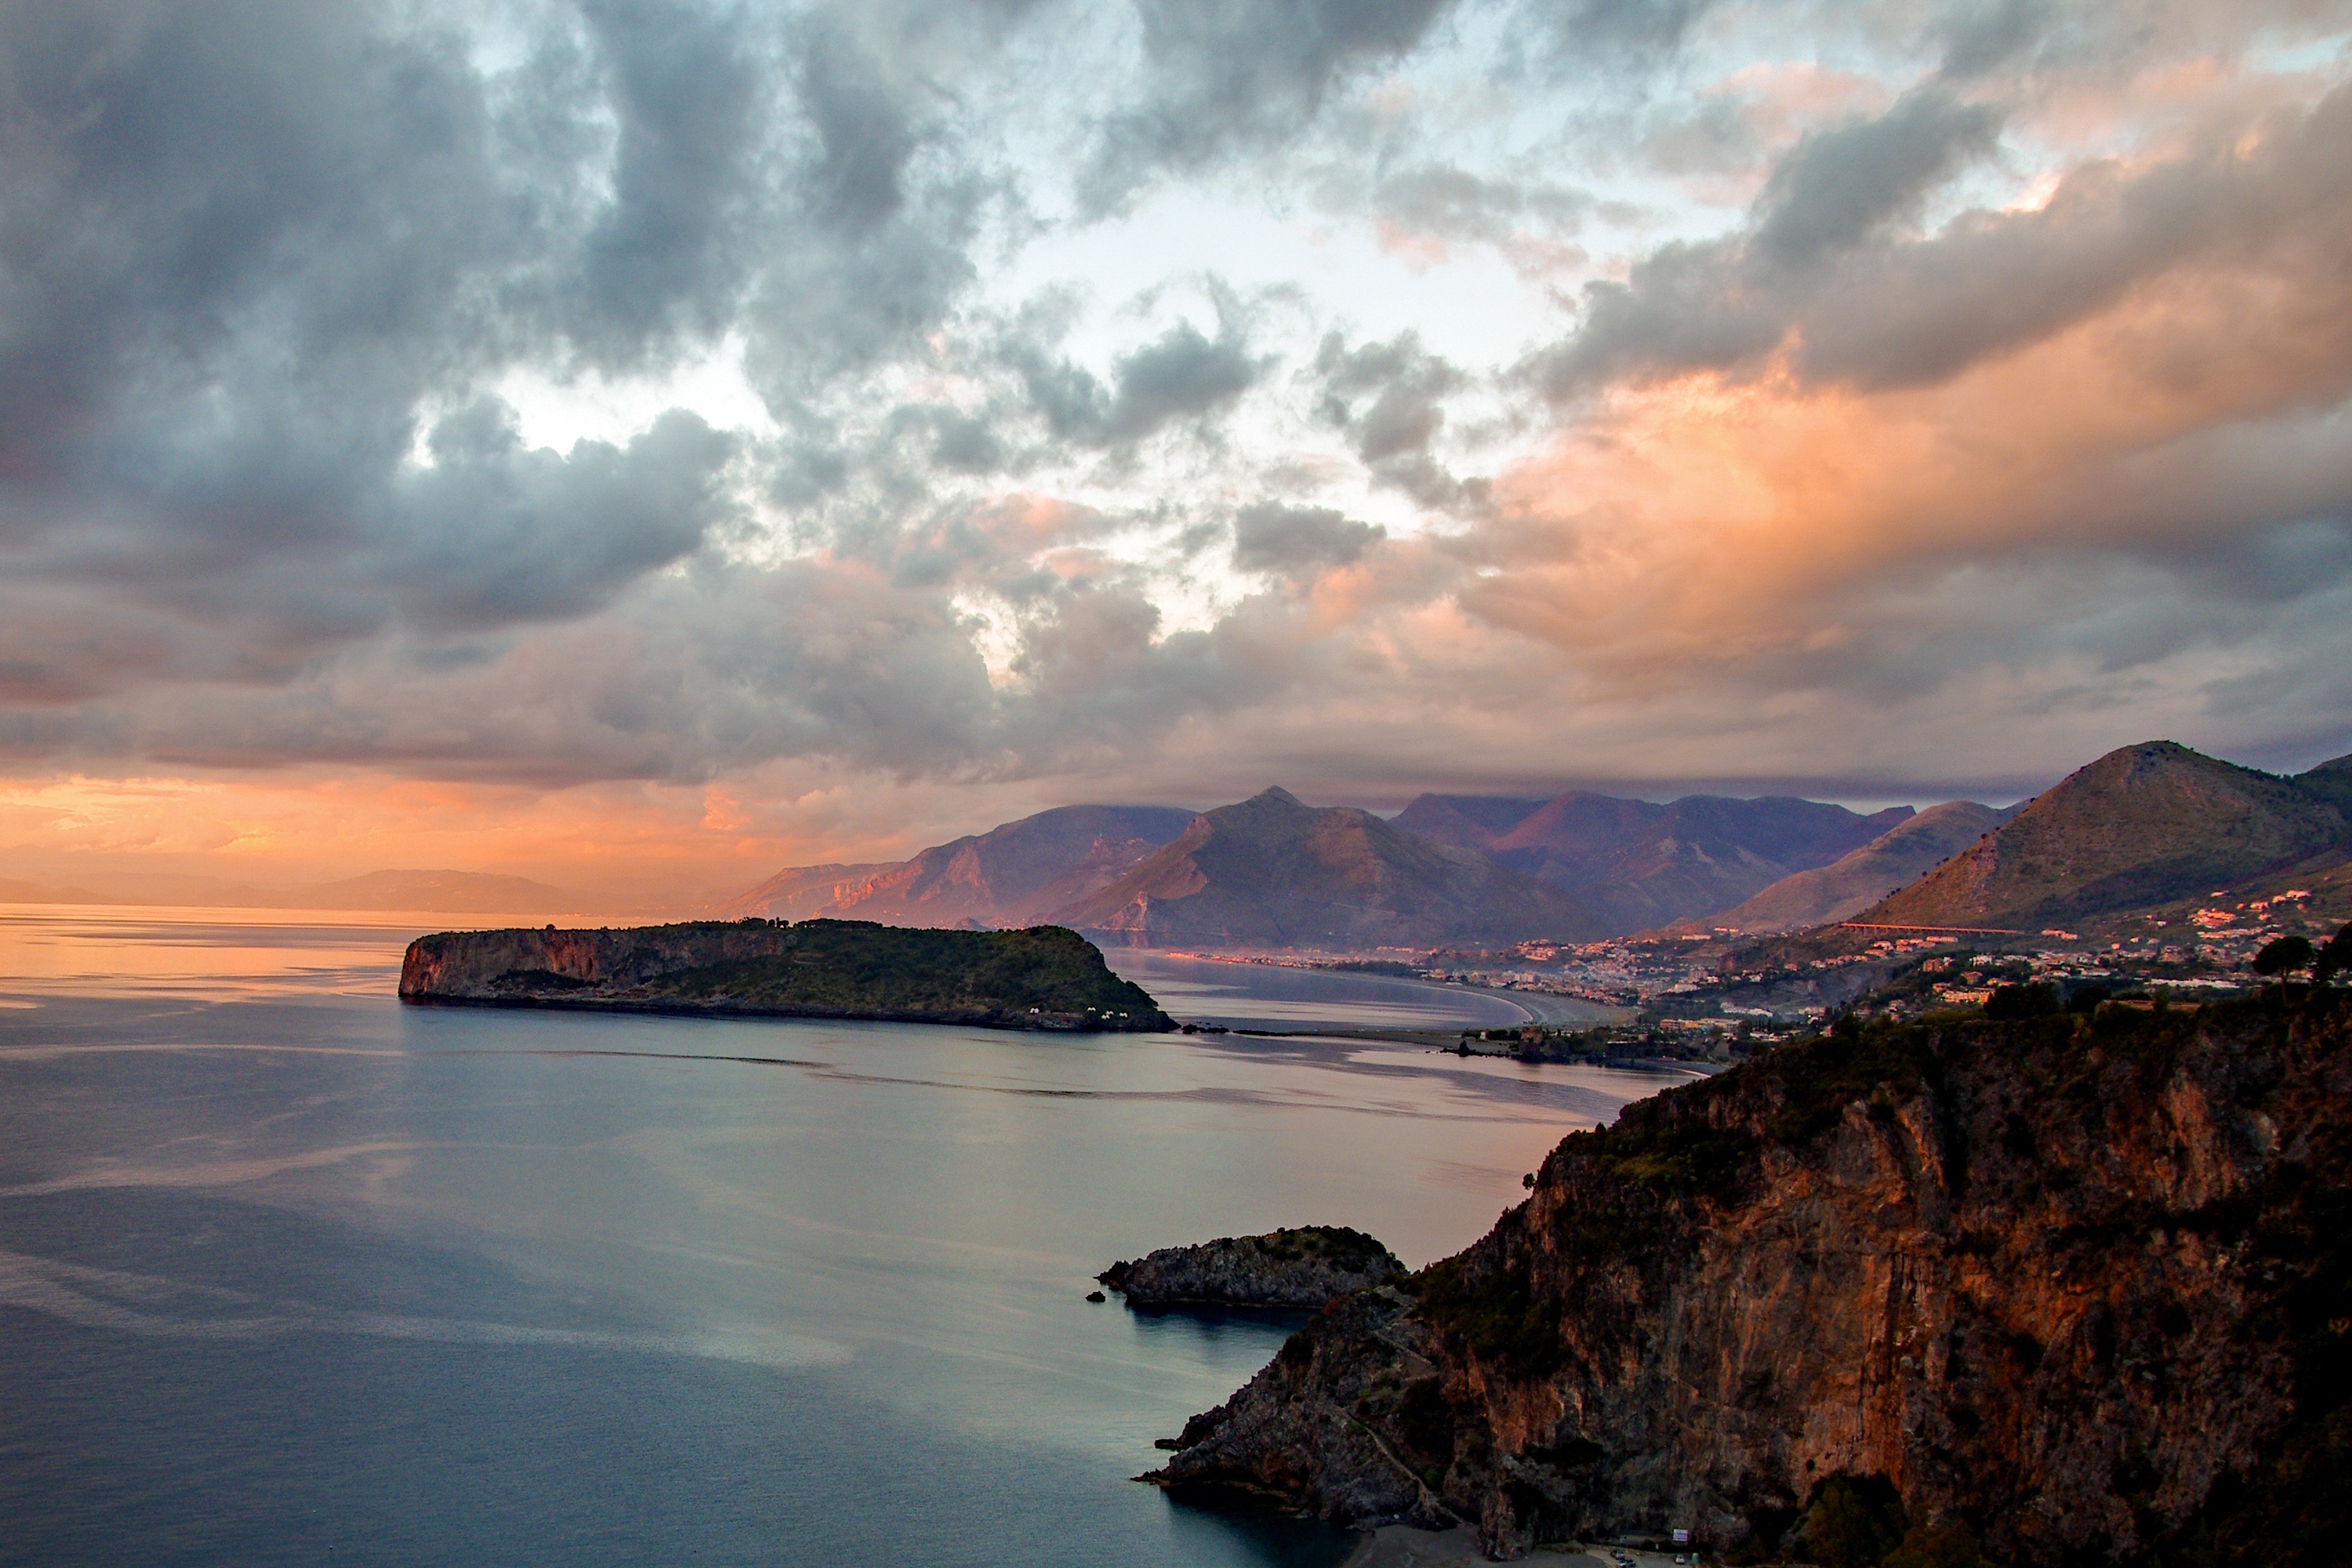
landscape, sea, coast, nature, rock, ocean, horizon, mountain, cloud, sky, sunrise, sunset, morning, shore, lake, dawn, cliff, dusk, evening, reflection, bay, italy, blue, terrain, body of water, calabria, clouds, rosa, noon, loch, landform, praia a mare, meteorological phenomenon, atmospheric phenomenon, red sky at night, island dino